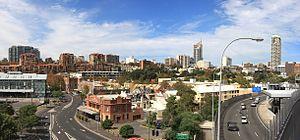
Woolloomooloo est un quartier portuaire du centre-ville de Sydney, dans l'État de Nouvelle-Galles du Sud, en Australie.